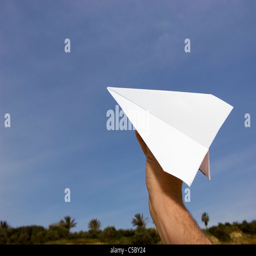
close - up of a hand holding a paper airplane towards the blue sky